Transport in Cardiff

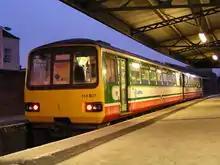
Arriva Trains Wales Class 143 at Cardiff Central

Cardiff has an urban rail metro network operated by Transport for Wales known as "Valley Lines". With Cardiff Central and Queen Street as the hubs, it connects Cardiff's northern, southern and western suburbs to the city centre. There are eight lines that connect Central and Queen Street stations to 20 smaller stations in the city, 26 in the wider urban area (including Taffs Well, Penarth and Dinas Powys) and more than 60 in the South Wales valleys and the Vale of Glamorgan. The council is investigating converting the Cardiff City Line, Coryton Line and Butetown Branch Line into light rail lines and extending them in the near future.